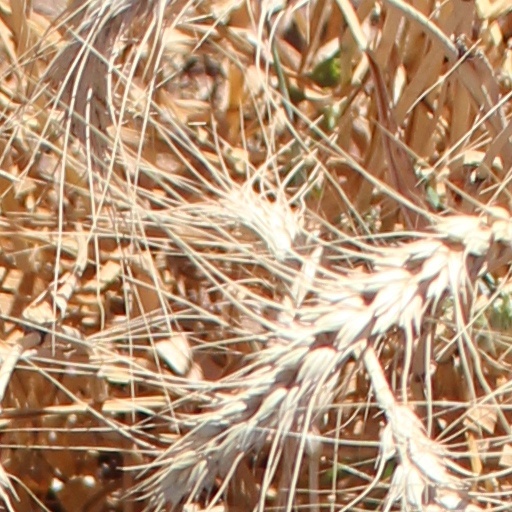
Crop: wheat